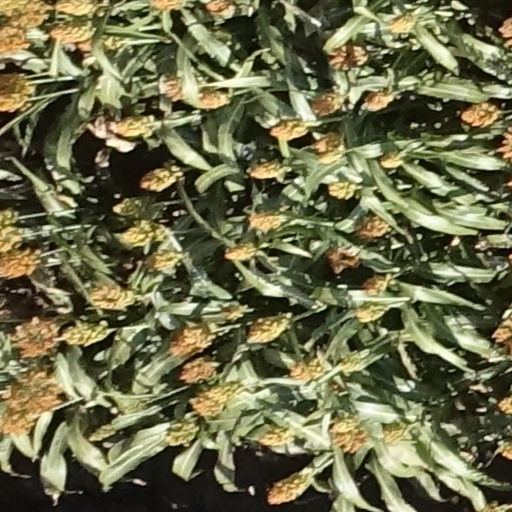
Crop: sorghum